Bauhinia tomentosa

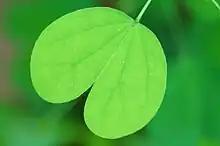
yellow bell orchid tree leaves

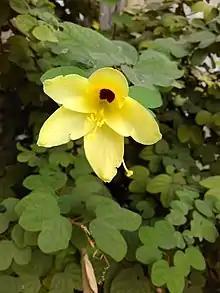
Yellow bauhinia

Bauhinia tomentosa, also known as yellow bauhinia or yellow bell orchid tree, is a species of plant in the family Fabaceae. It is found in South Africa, Mozambique, Zimbabwe, Tropical Africa, India, and Sri Lanka.